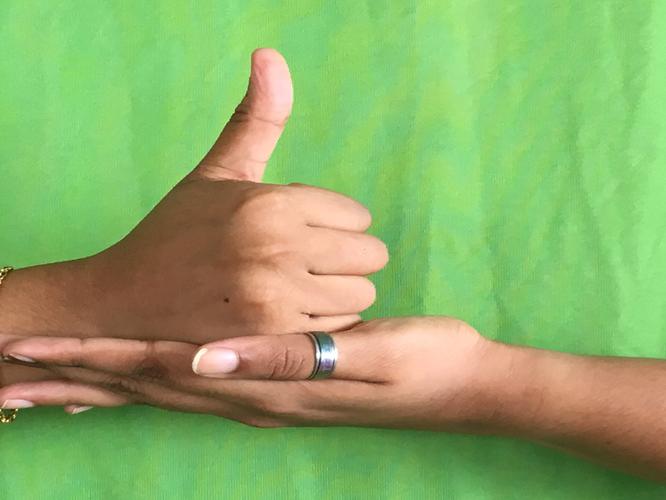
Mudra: Shivalinga
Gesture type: double_hand